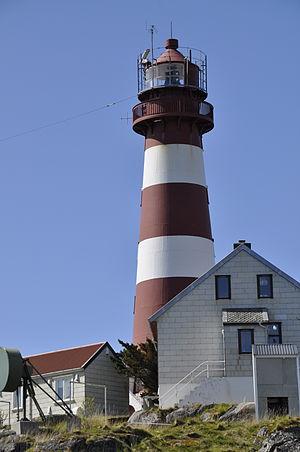
Le phare de Skrova est un phare côtier situé sur une petite île du Vestfjord sur la commune de Vågan, dans le Comté de Nordland.